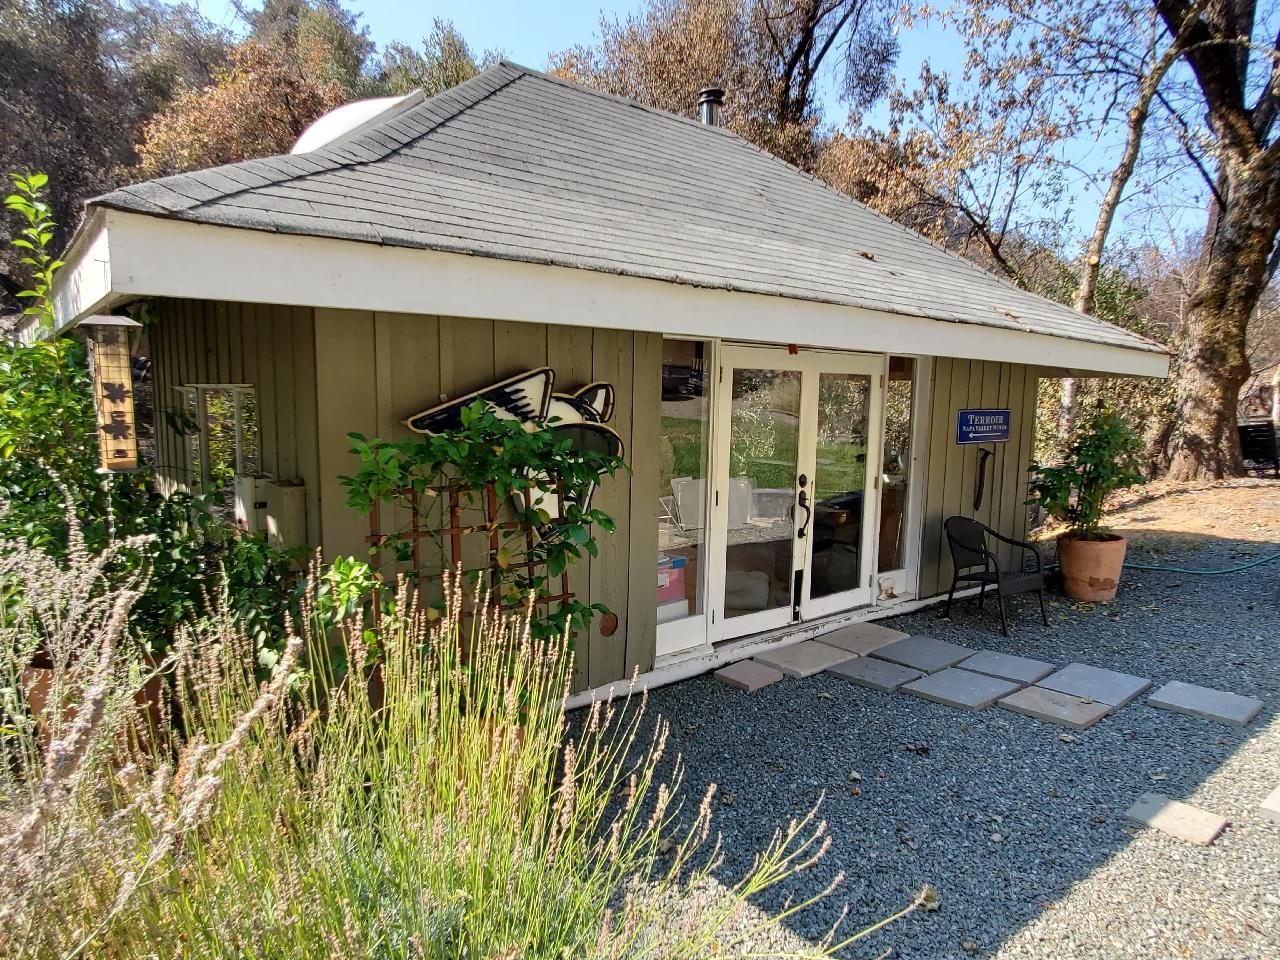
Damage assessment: no_damage